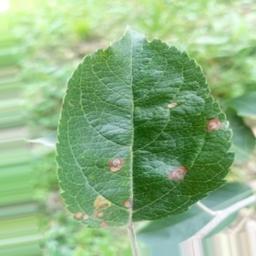
Label: Alternaria